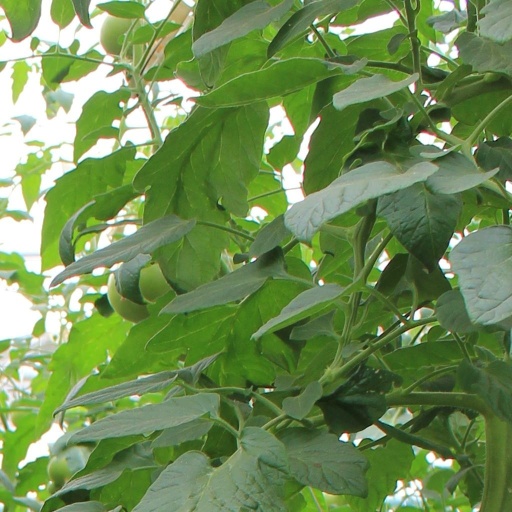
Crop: tomato